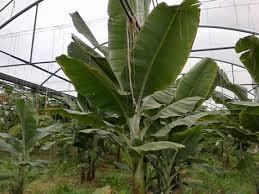
Hii ni shamba ya ndizi. Ndizi hizi bado hazijakomaa, yote ikiwa changa na tena bado hazijaenda juu sana. Imejengewa nyumba na tunavyoona juu kuna kitu iliyo juu.Tena tunaona china kuna vitu zilizo chini, mimea zingine.